Roman Villa of Pliny "in Tuscis"

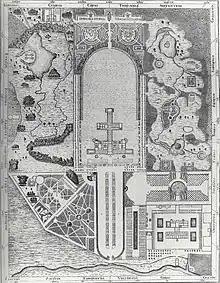
Reconstructed plan of Pliny's villa "in Tuscis" ( 1728)

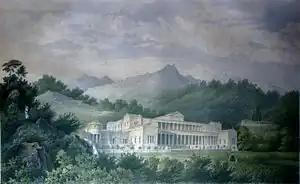
reconstruction by Karl Friedrich Schinkel, 1842

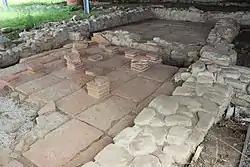
Excavations ot Colle Plinio

The Villa of Pliny "in Tuscis" was a large, elaborate ancient Roman villa-estate that belonged to the Plinys (Pliny the Elder and Pliny the Younger). It is located at Colle Plinio near San Giustino, Umbria, Italy.